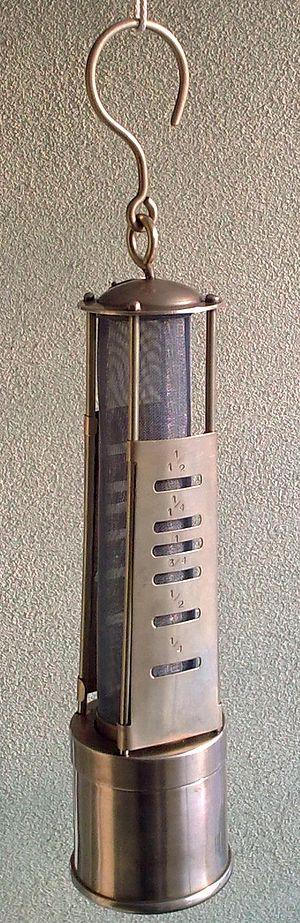
La surface spécifique désigne le rapport de la superficie de la surface réelle d'un objet et de la quantité de matière de l'objet. On l'exprime donc généralement comme une aire massique, en unités de surface par unité de masse. Quand la surface spécifique est rapportée au volume elle s'exprime en unités de surface par unité de volume, par exemple en mètres carrés par mètre cube, c'est-à-dire en m⁻¹.
Le grisou est l'une des formes de carbone fossile. Il se distingue du gaz naturel par sa composition et sa formation. Il est composé à plus de 90 % de méthane. Ce gaz invisible et inodore se dégage des couches de charbon et des terrains encaissants lors de leur exploitation. Comme le radon, à très faible dose, il fait partie de l'atmosphère normale des mines profondes et il dégage d'autant plus que le charbon est fracturé ou exploité.